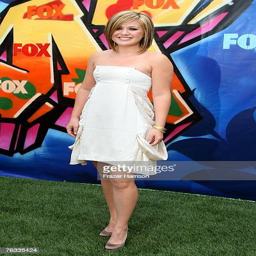
pop rock artist arrives at awards held